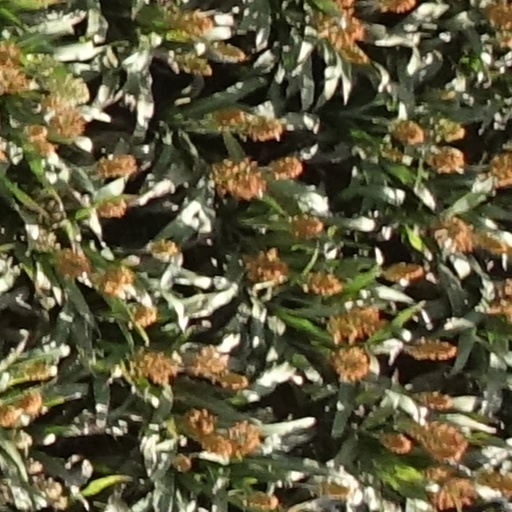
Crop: sorghum